Trần Thánh Tông

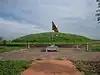
Mausoleum of Trần Thánh Tông

In December 1284, the second Yuan invasion of Đại Việt began under the command of Kublai Khan's son Toghan. Đại Việt was attacked from two directions, with Toghan himself commanding the infantry's invasion from the northern border while the Yuan navy under General Sogetu advanced from the southern border through Champan territory. At the beginning of the war, Thánh Tông and Nhân Tông ordered the army to retreat to avoid pressure from the Yuan force when Prince Chiêu Minh Trần Quang Khải commanded troops try to stop Sogetu's fleet in the Nghệ An Province. During this time, several high-ranking officials and members of the Trần royal family defected to Yuan forces, including Thánh Tông's own brother Prince Chiêu Quốc Trần Ích Tắc, and Trần Kiện, who was the son of Prince Tĩnh Quốc Trần Quốc Khang. For the safety of Thánh Tông and Nhân Tông's retreat, Princess An Tư was offered as a gift and a diversion for Toghan, while Marquis Bảo Nghĩa Trần Bình Trọng was captured and later killed in the Battle of Đà Mạc while defending the two emperors. At the southern border, Trần Quang Khải was also forced to retreat under the pressure of Sogetu's navy and the defection of the governor of Nghe An. Despite the repeated problems, the royal family and royal court of the Trần dynasty maintained their harmony and determination owing to favourable decisions and actions from Thánh Tông, Nhân Tông, Trần Quốc Tuấn and Trần Quang Khải.